Widerøe Flight 839

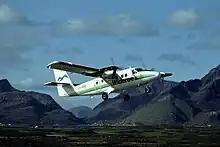
A Widerøe DHC-6 Twin Otter, LN-BNB, sister ship of the accident aircraft LN-BNS

Widerøe Flight 839, also known as the Værøy Accident, was a de Havilland Canada DHC-6-300 Twin Otter that crashed shortly after takeoff from Værøy Airport in Værøy Municipality in Lofoten, Norway. The accident occurred on 12 April 1990 at 14:44, killing all five people on board. The cause of the accident was strong winds that exceeded the structure's tolerance, causing the tail rudder and tailplane to crack and the aircraft to become uncontrollable. Impact occurred 63 seconds after takeoff and 8 seconds after the crack. The aircraft crashed into the water and a search was conducted for several days to locate the wreckage.